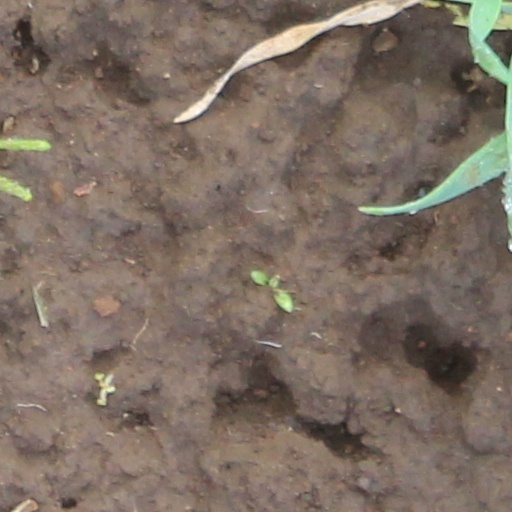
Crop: wheat